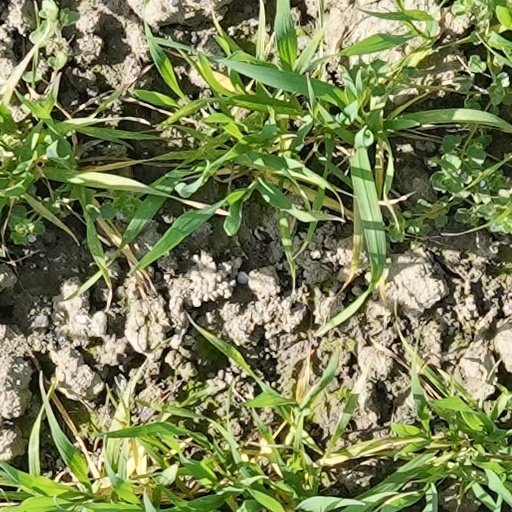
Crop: wheat